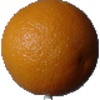
Label: orange